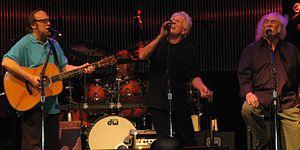
Crosby, Stills &amp